Basement Jaxx

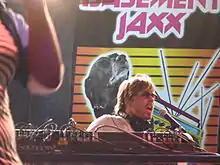
Buxton performing at the LA Weekly Detour Music Festival in 2006

Their fourth studio album, "Crazy Itch Radio", was released on 4 September 2006 in the UK, simultaneously with its first single, "Hush Boy". The album featured guest vocals by Martina Sorbara (credited as "Martina Bang"), Lily Allen, and Robyn. In 2006, Basement Jaxx were also one of the support acts for Robbie Williams on his 'Close Encounters' tour. For Cyndi Lauper's "Bring Ya to the Brink" in 2008, they produced and wrote the track "Rocking Chair". They also released a trilogy of EPs of new material, entitled "Planet".